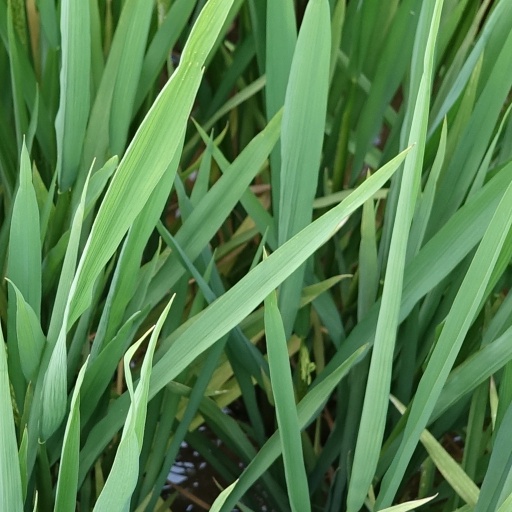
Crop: rice